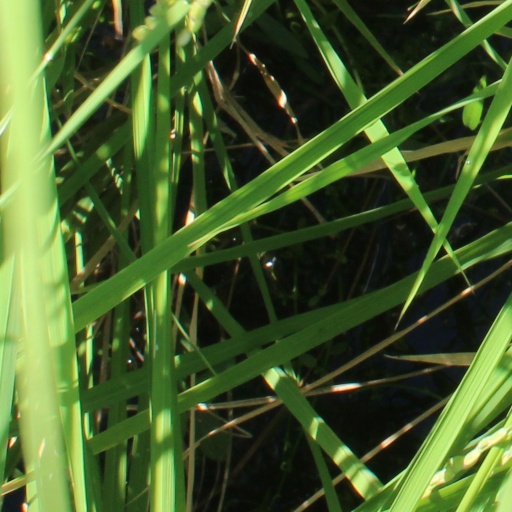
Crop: rice